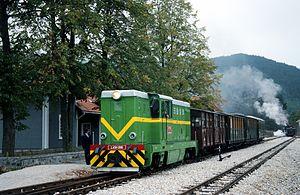
Vitasi est un village de Serbie situé sur le territoire de la Ville d'Užice, district de Zlatibor. Au recensement de 2011, il comptait 175 habitants.